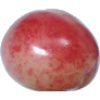
Label: cherry_rainier